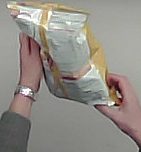
Product: lays_classic